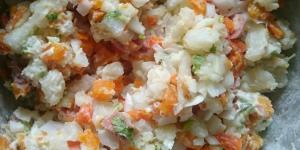
ensalada de salchichas y patatas